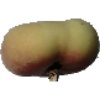
Label: peach_flat